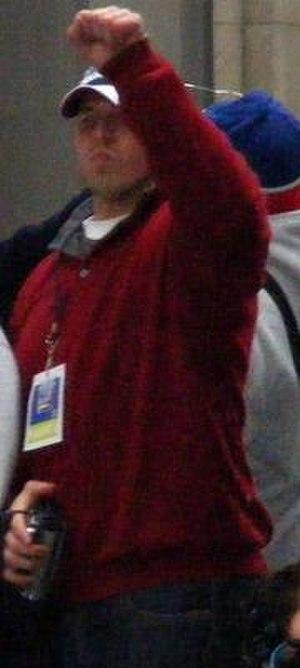
David Diehl, né le 15 septembre 1980 à Chicago, est un joueur américain de football américain évoluant au poste d'offensive tackle et d'offensive guard.